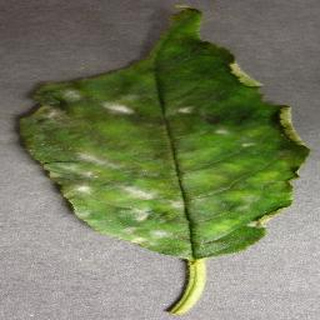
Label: cherry_powdery_mildew